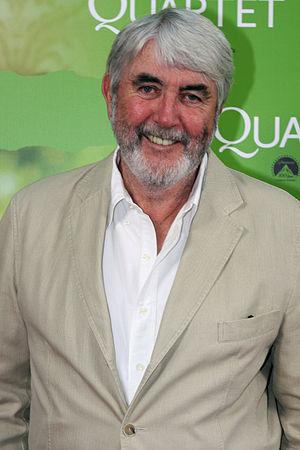
Cette liste comprend une partie des élèves diplômés de la Royal Academy of Dramatic Art.